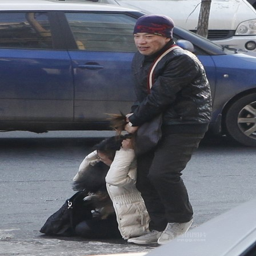
the man is dragging the woman by the hair .